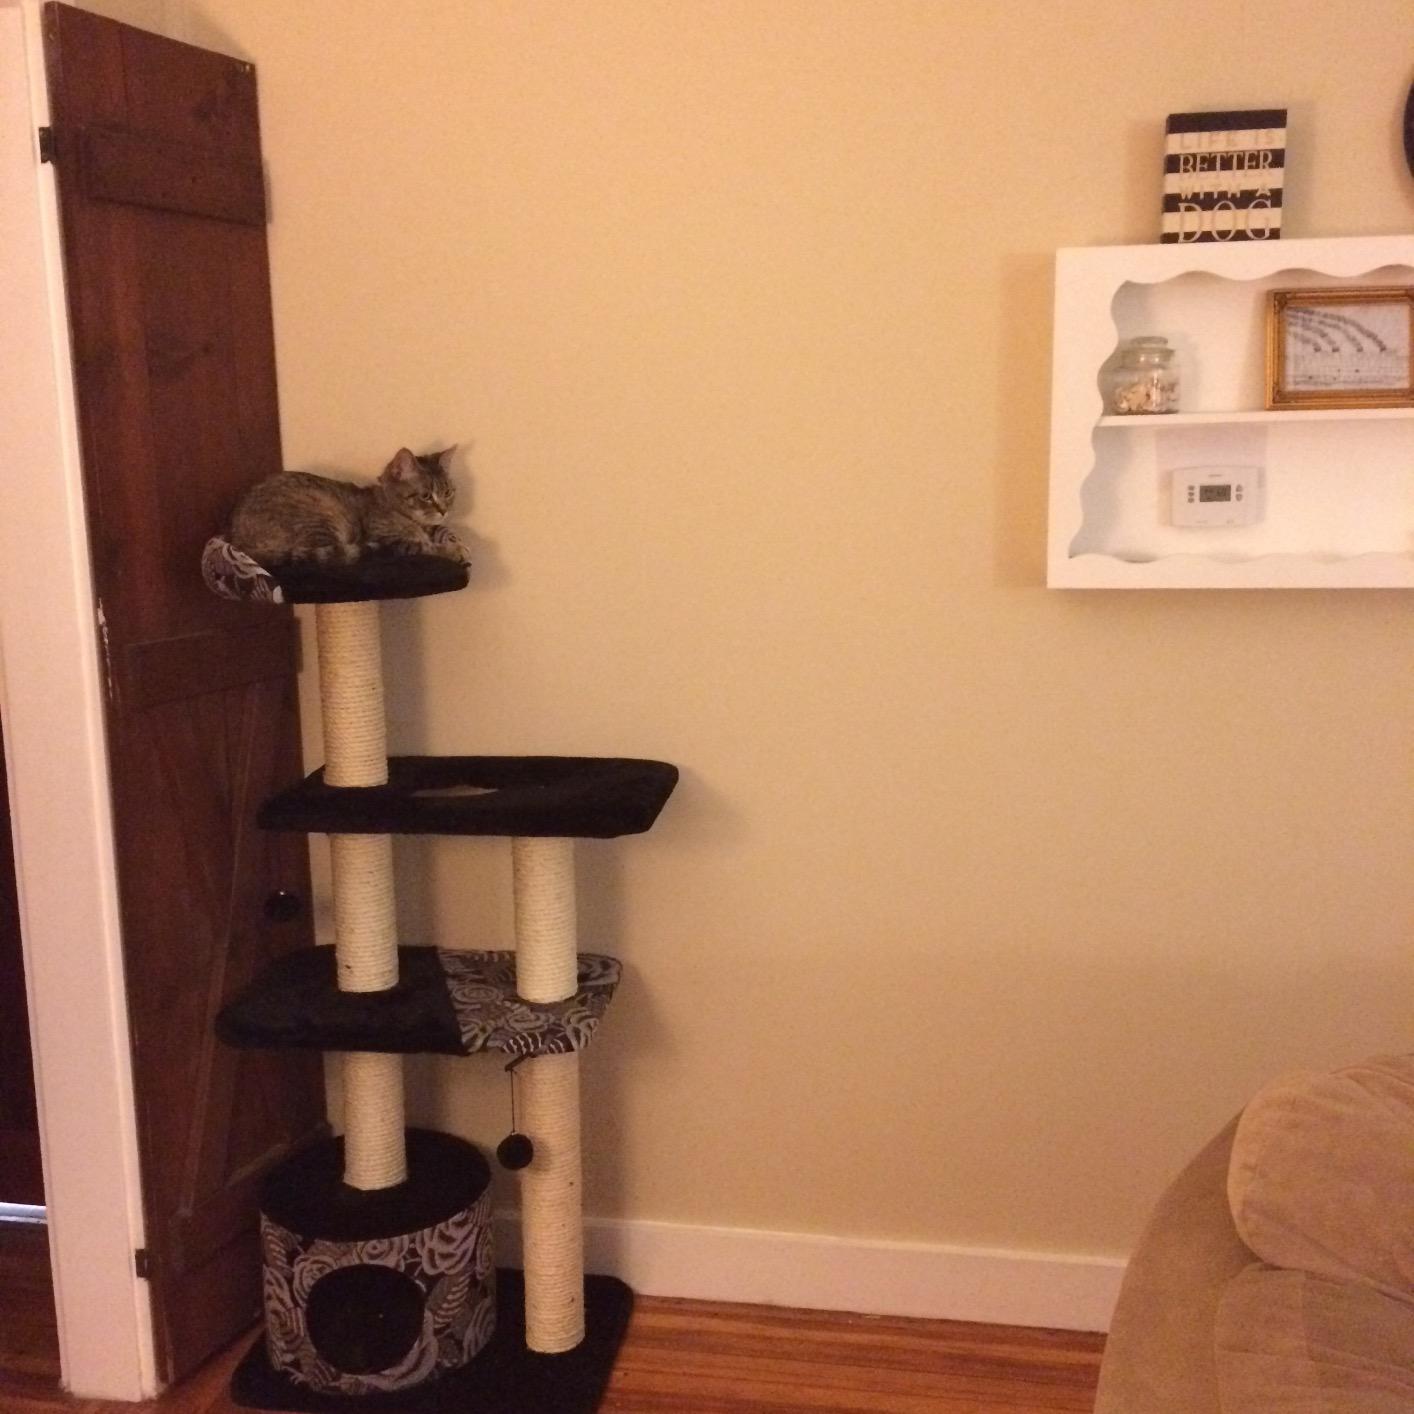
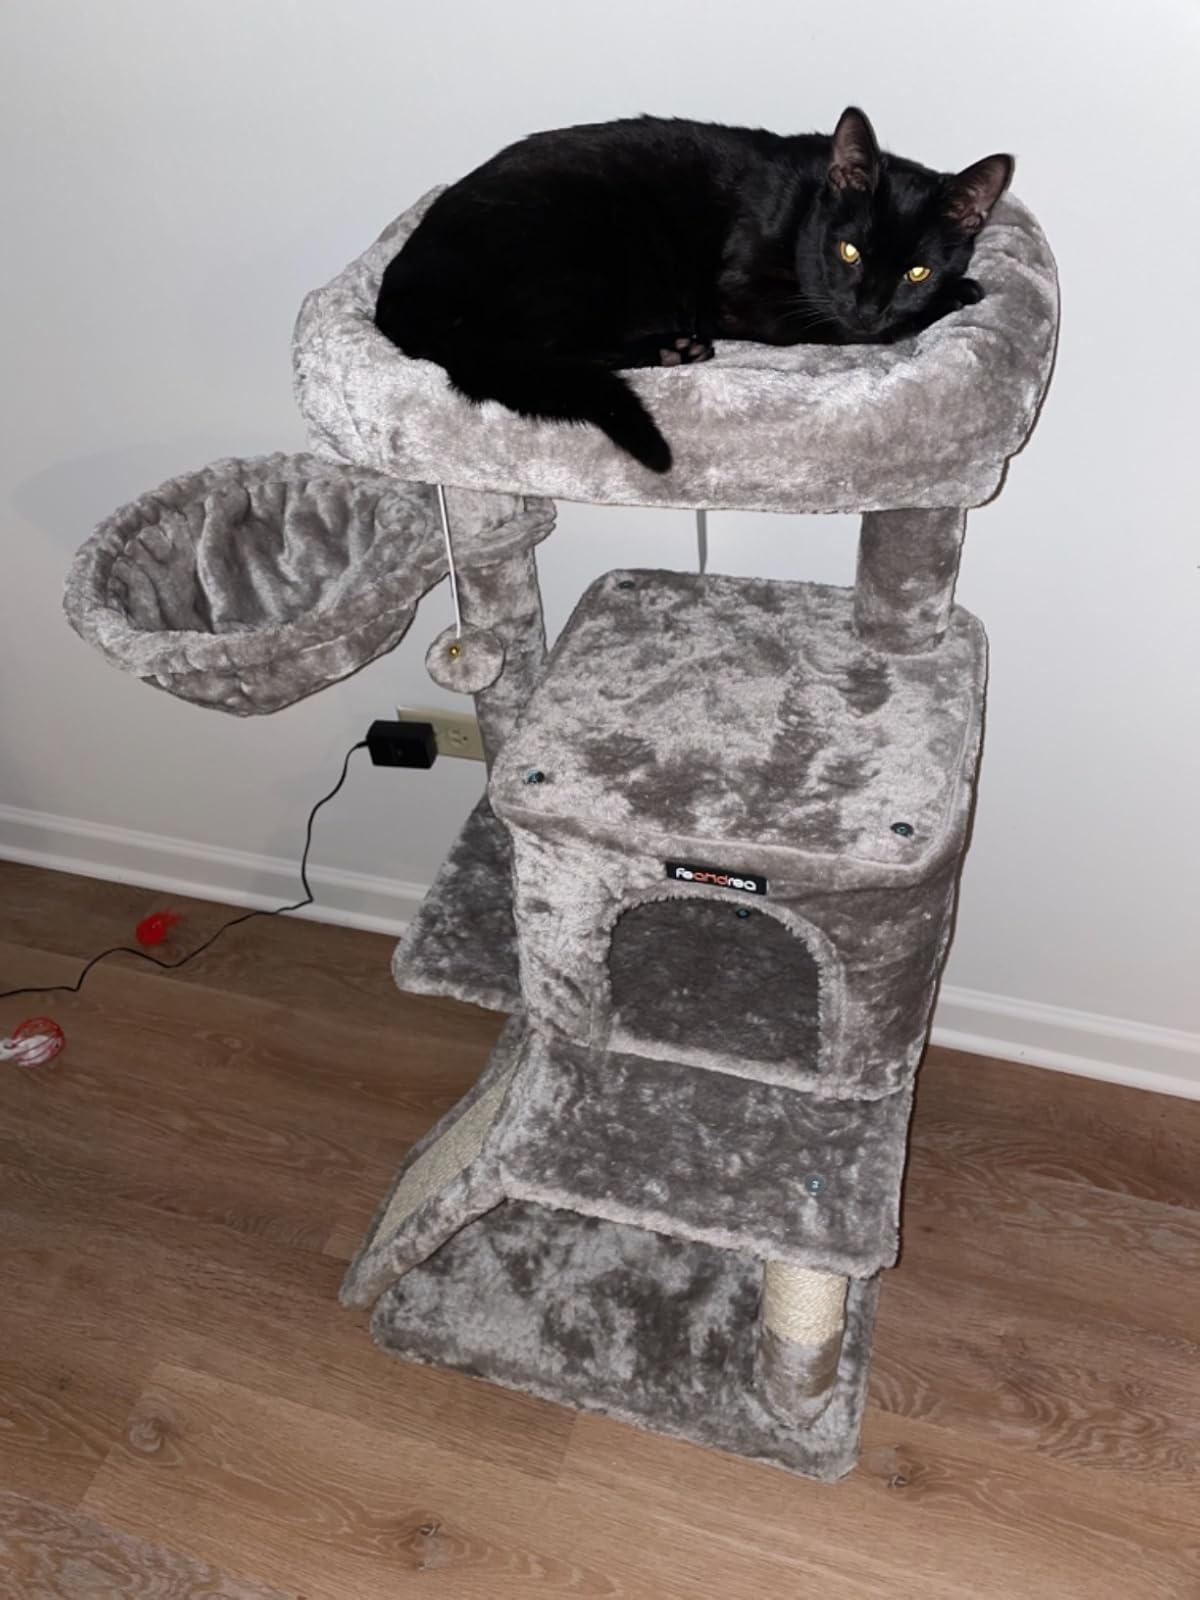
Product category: items_cat tree
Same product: no